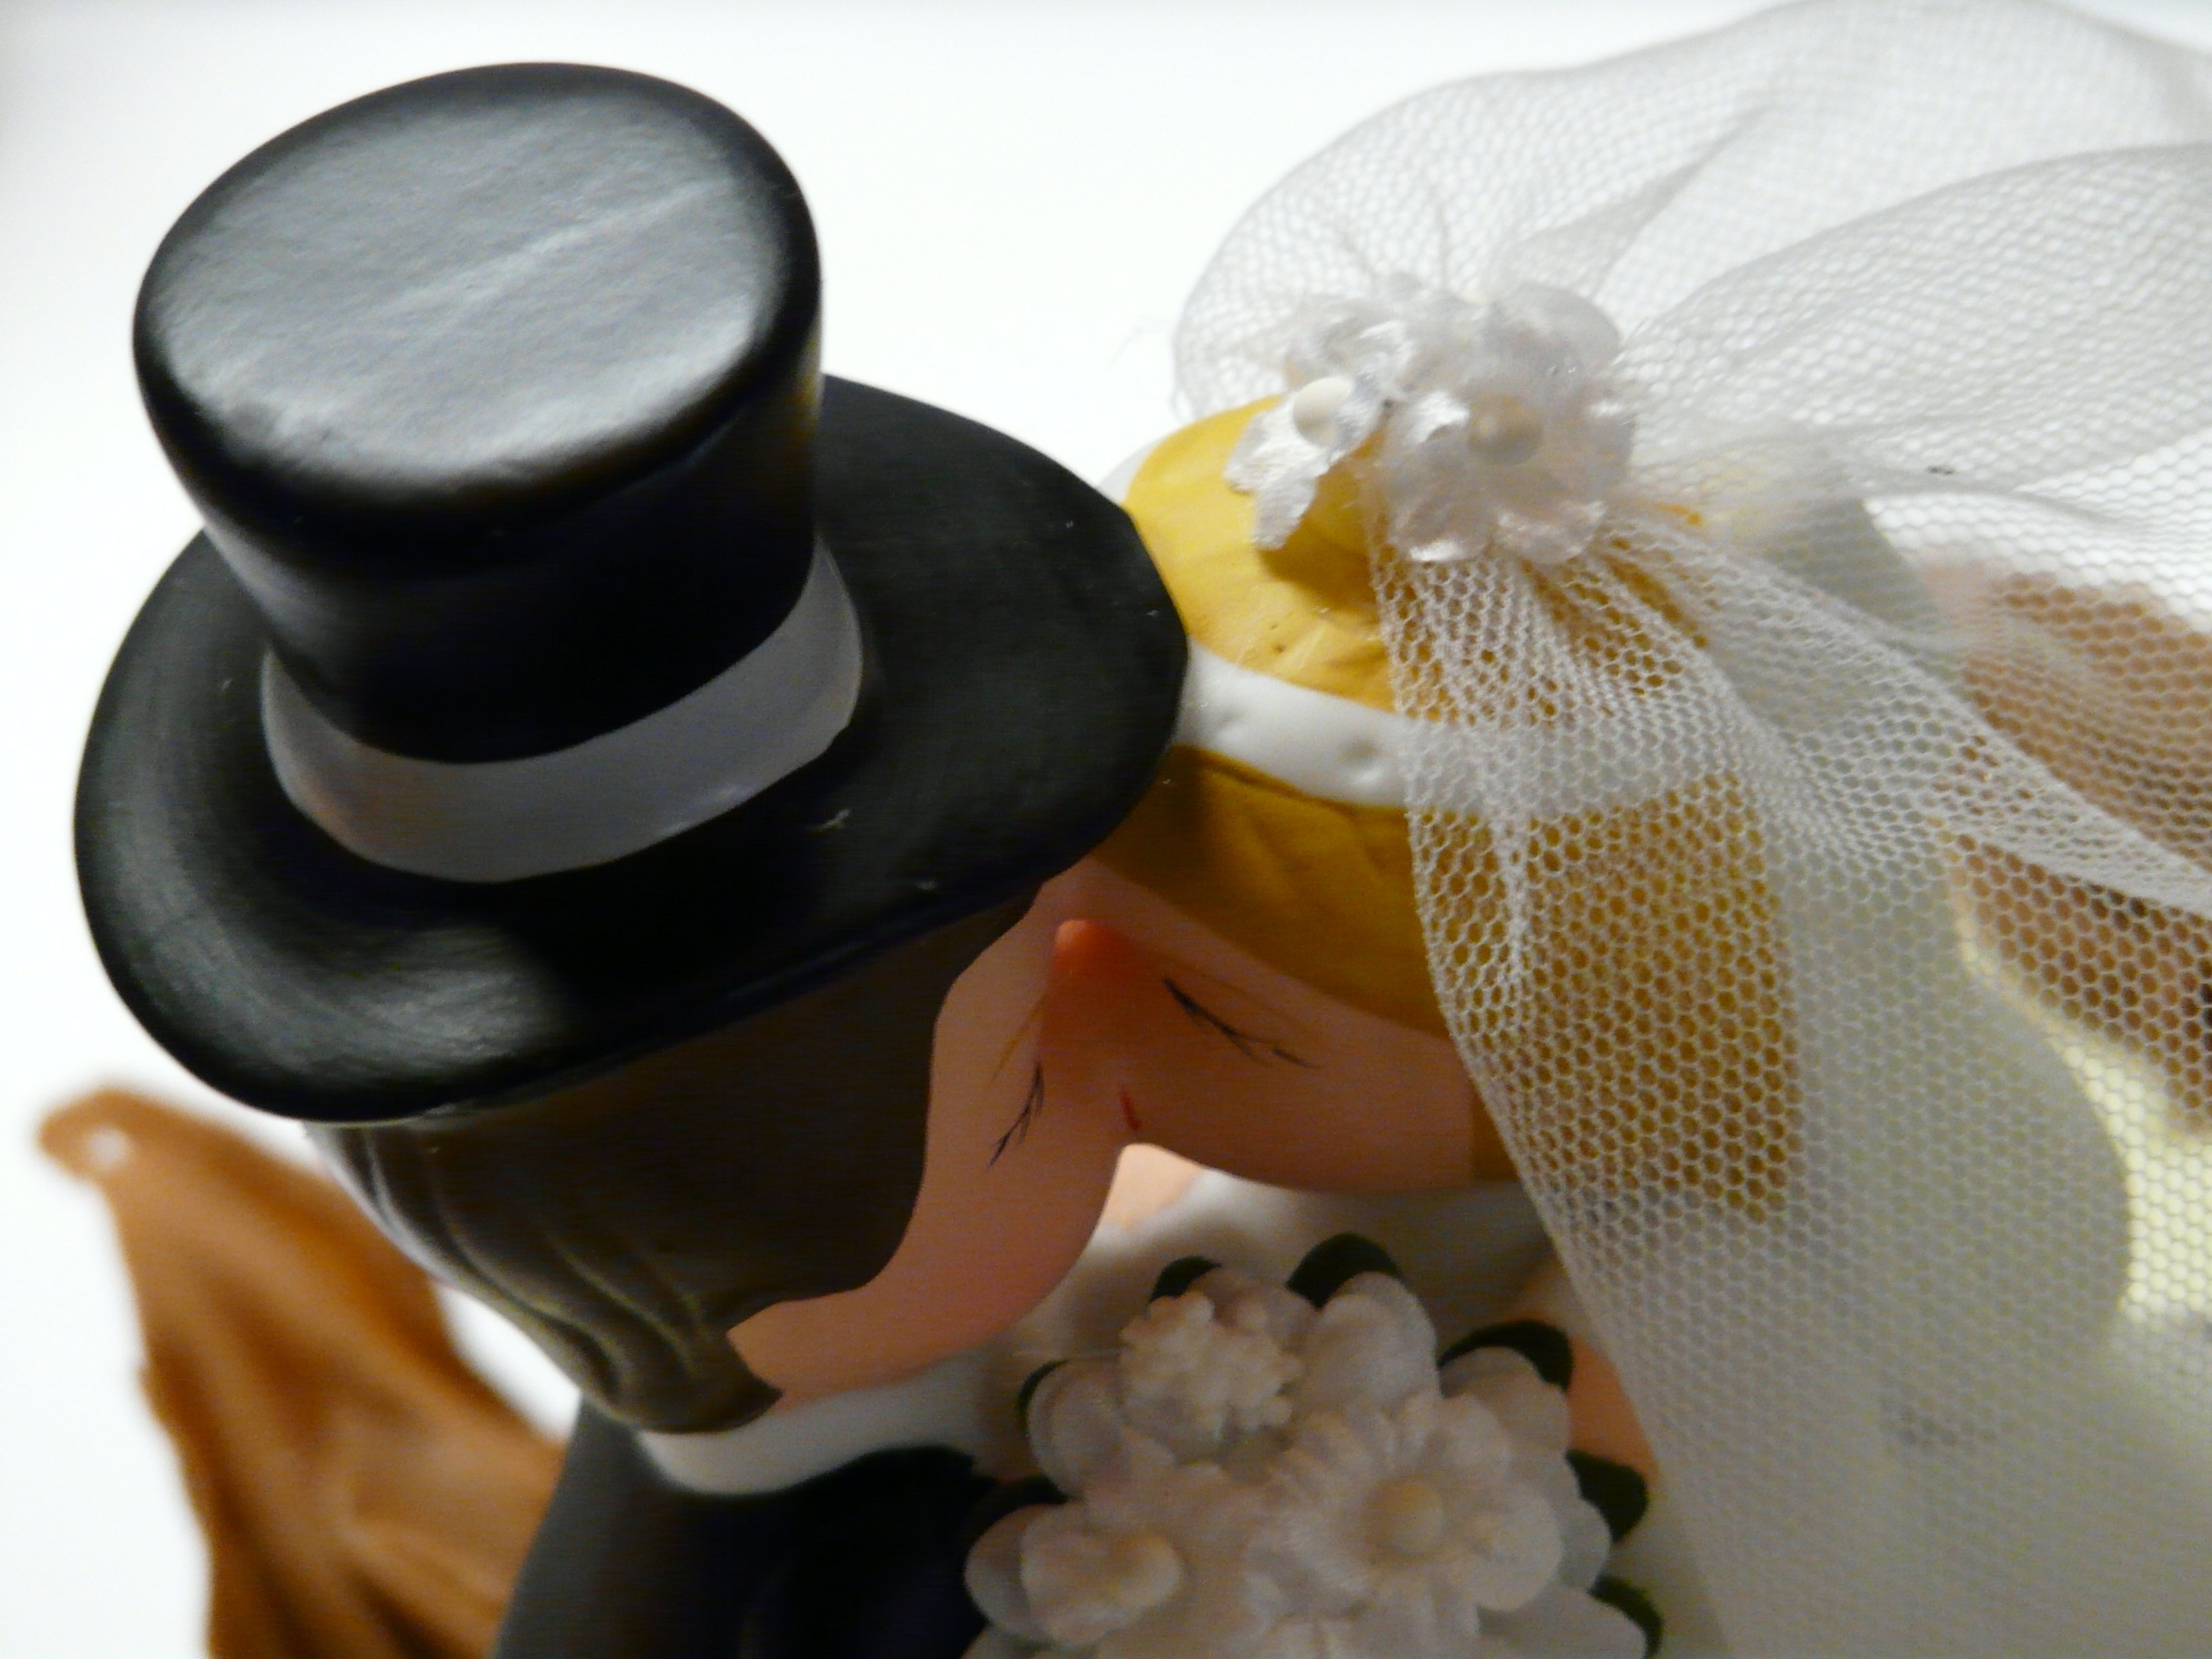
flower, celebration, hat, wedding, bride, bride and groom, festival, wife, figure, pair, cylinder, veil, husband, marry, bridal veil, fashion accessory